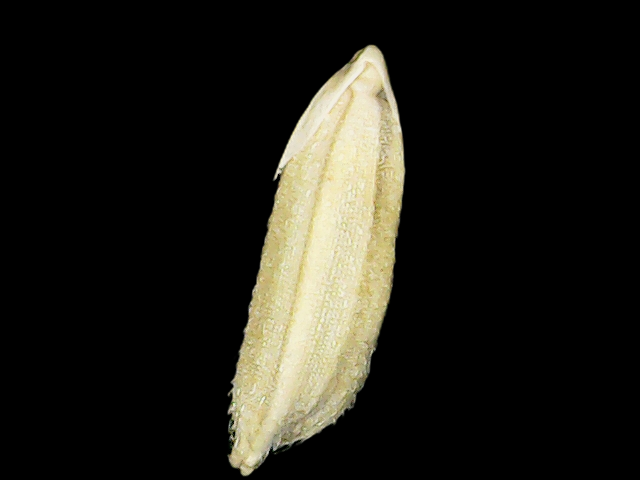
Rice variety: Bd51